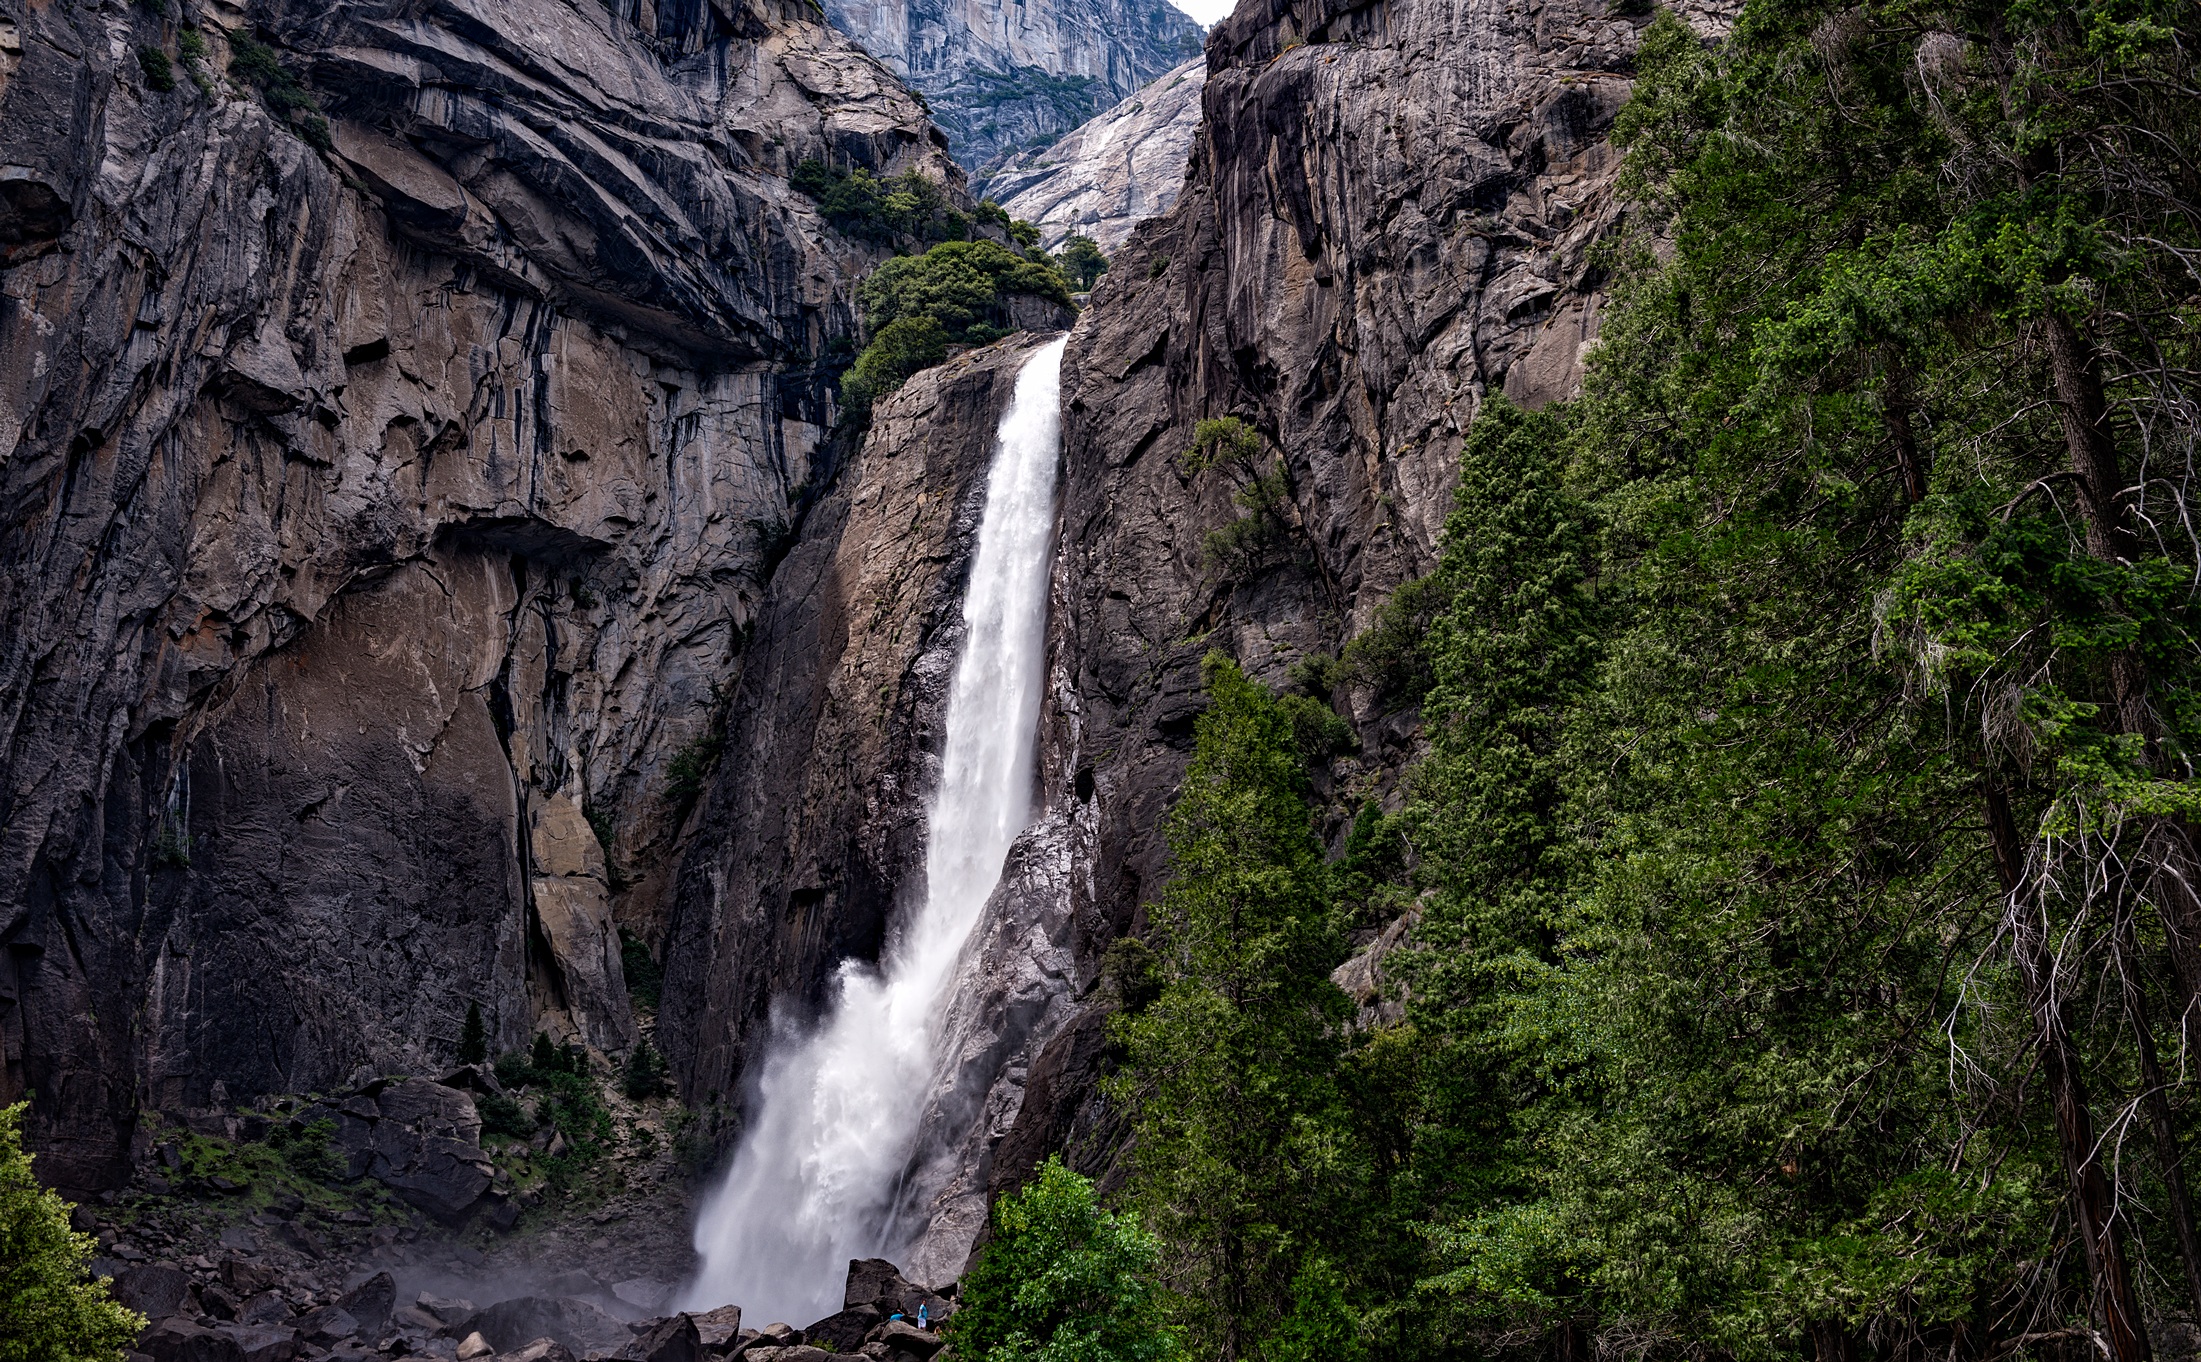
landscape, nature, forest, waterfall, adventure, valley, summer, yosemite, cliff, jungle, scenic, usa, america, gorge, tourism, terrain, national park, california, body of water, trees, outdoors, woods, hdr, mountains, rainforest, ravine, wasserfall, water feature, geological phenomenon